Rachael Hip-Flores

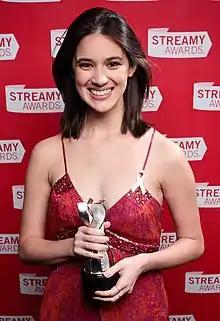
Hip-Flores at the Streamy Awards in 2010

Rachael Lauren Hip-Flores is an American actress. Born and raised in Piscataway, New Jersey, she is known for her role in the web series "Anyone But Me", for which she received the IAWTV, Streamy, and Indie Series Awards for Best Lead Actress in a Drama Series. She also played a lead role in the web series "Producing Juliet" for which she received nominations for Best Ensemble Cast and starred in a series called "Good people in love", for this she was nominated for Best Lead Actress in a Drama. She also appeared as a leading actress in the two webseries, "Shadow Free" and "Lucercia".